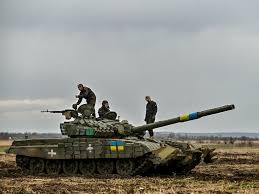
Label: T-72